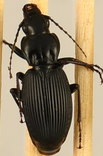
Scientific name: Pterostichus lachrymosus
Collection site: Mountain Lake Biological Station NEON (MLBS), plot MLBS_002